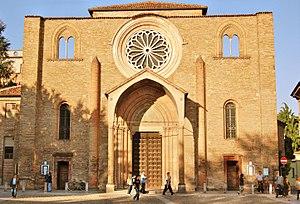
Lodi est une ville, chef-lieu de la province de même nom en Lombardie.